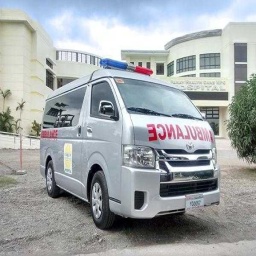
Label: ambulance